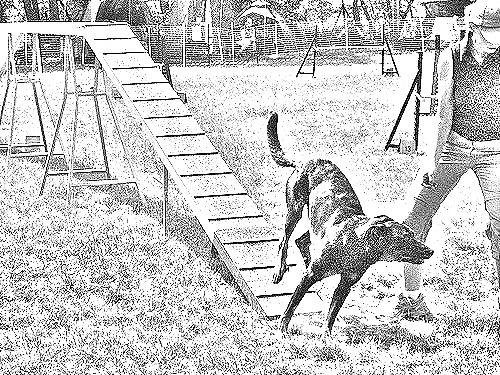
Portrait style: Sketch Portrait